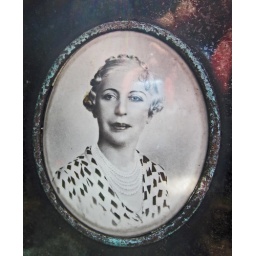
Elegant woman in a white dress with black diamonds - ceramic photograph